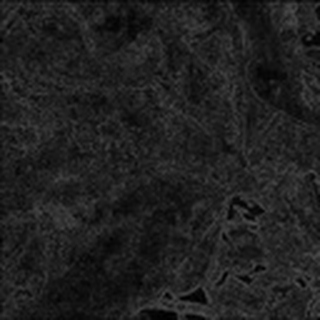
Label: cotton_bacterial_blight